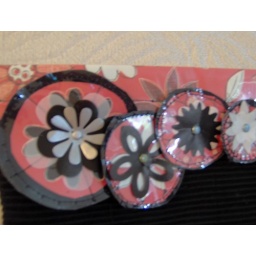
Scrapbook paper wrapped in plastic used as the trim and base for the flower accents for this placemat purse.